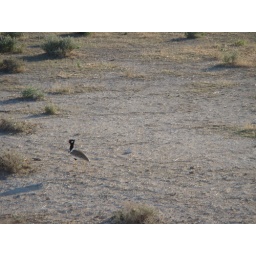
I have no idea what this bird is... I'll have to look it up in my book